Balance spring

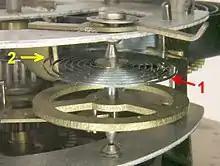
Balance wheel in a 1950s alarm clock, showing the (1) balance spring and (2) regulator.

A balance spring, or hairspring, is a spring attached to the balance wheel in mechanical timepieces. It causes the balance wheel to oscillate with a resonant frequency when the timepiece is running, which controls the speed at which the wheels of the timepiece turn, thus the rate of movement of the hands. A regulator lever is often fitted, which can be used to alter the free length of the spring and thereby adjust the rate of the timepiece. The balance spring is an essential adjunct to the balance wheel, causing it to oscillate back and forth. The balance spring and balance wheel together form a harmonic oscillator, which oscillates with a precise period or "beat" resisting external disturbances and is responsible for timekeeping accuracy.